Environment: real
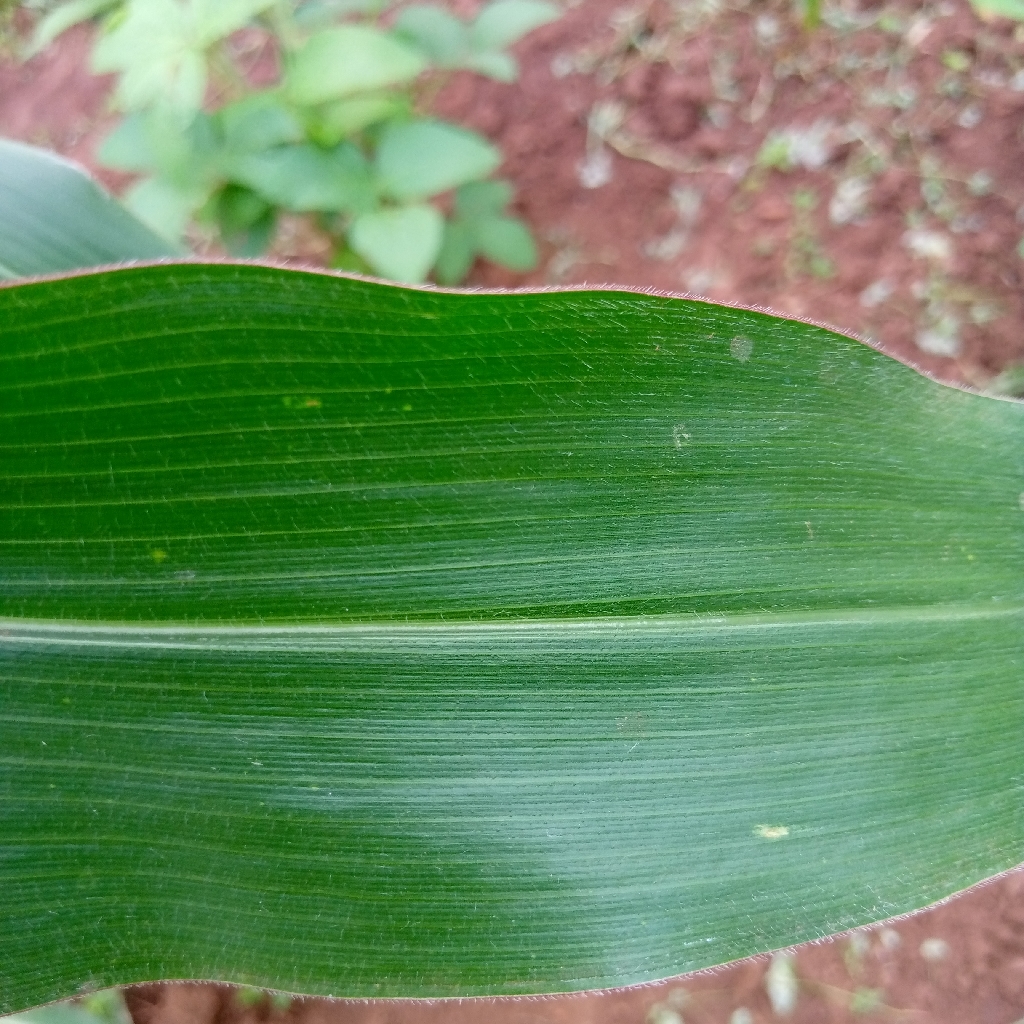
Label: healthy